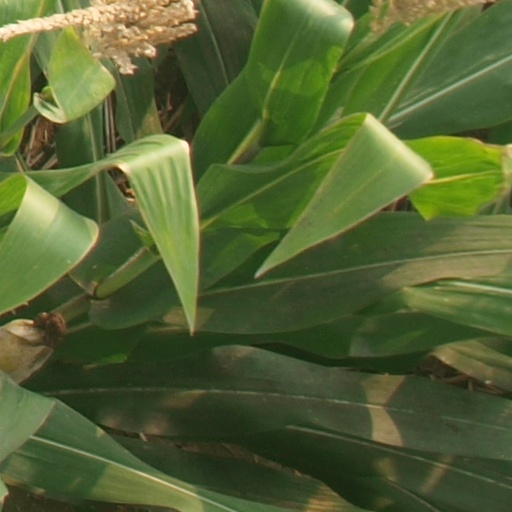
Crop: maize; corn